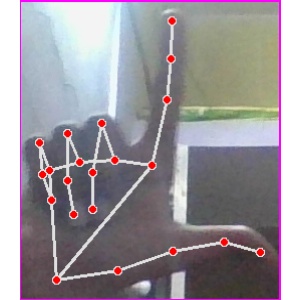
अक्षर: ल